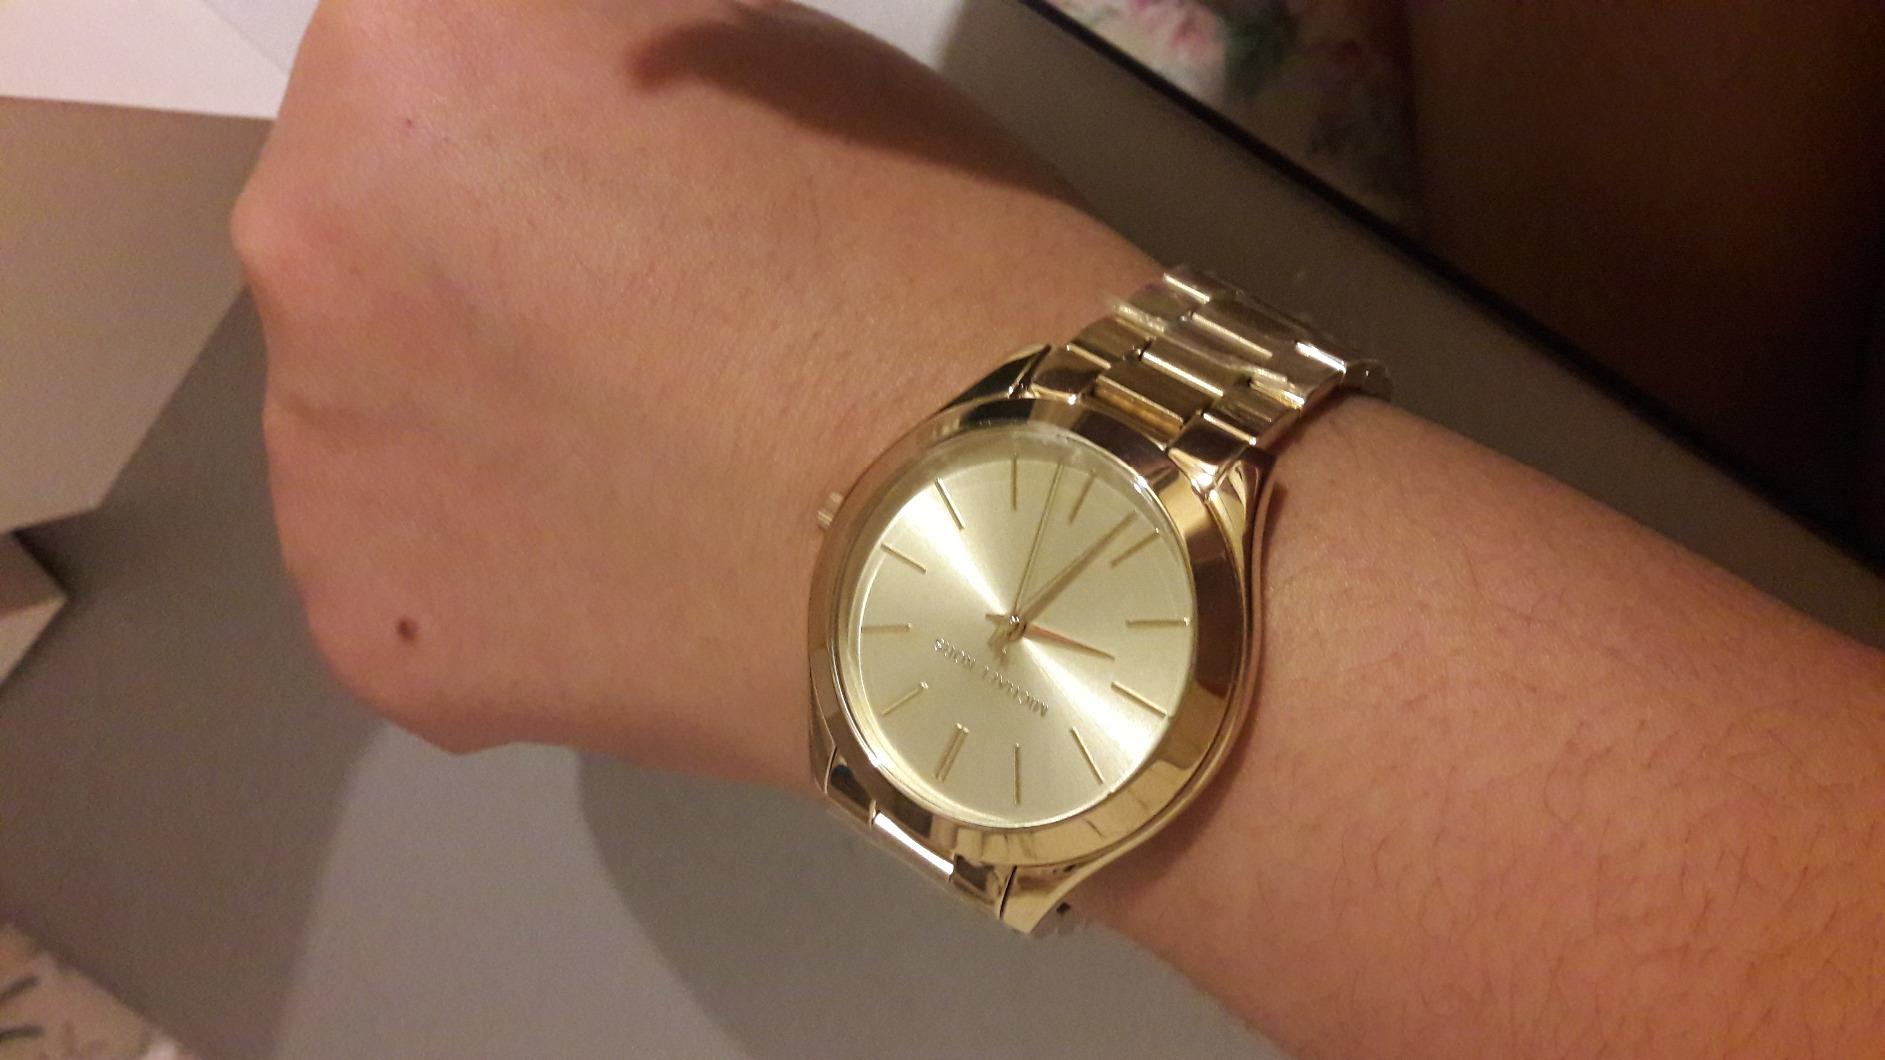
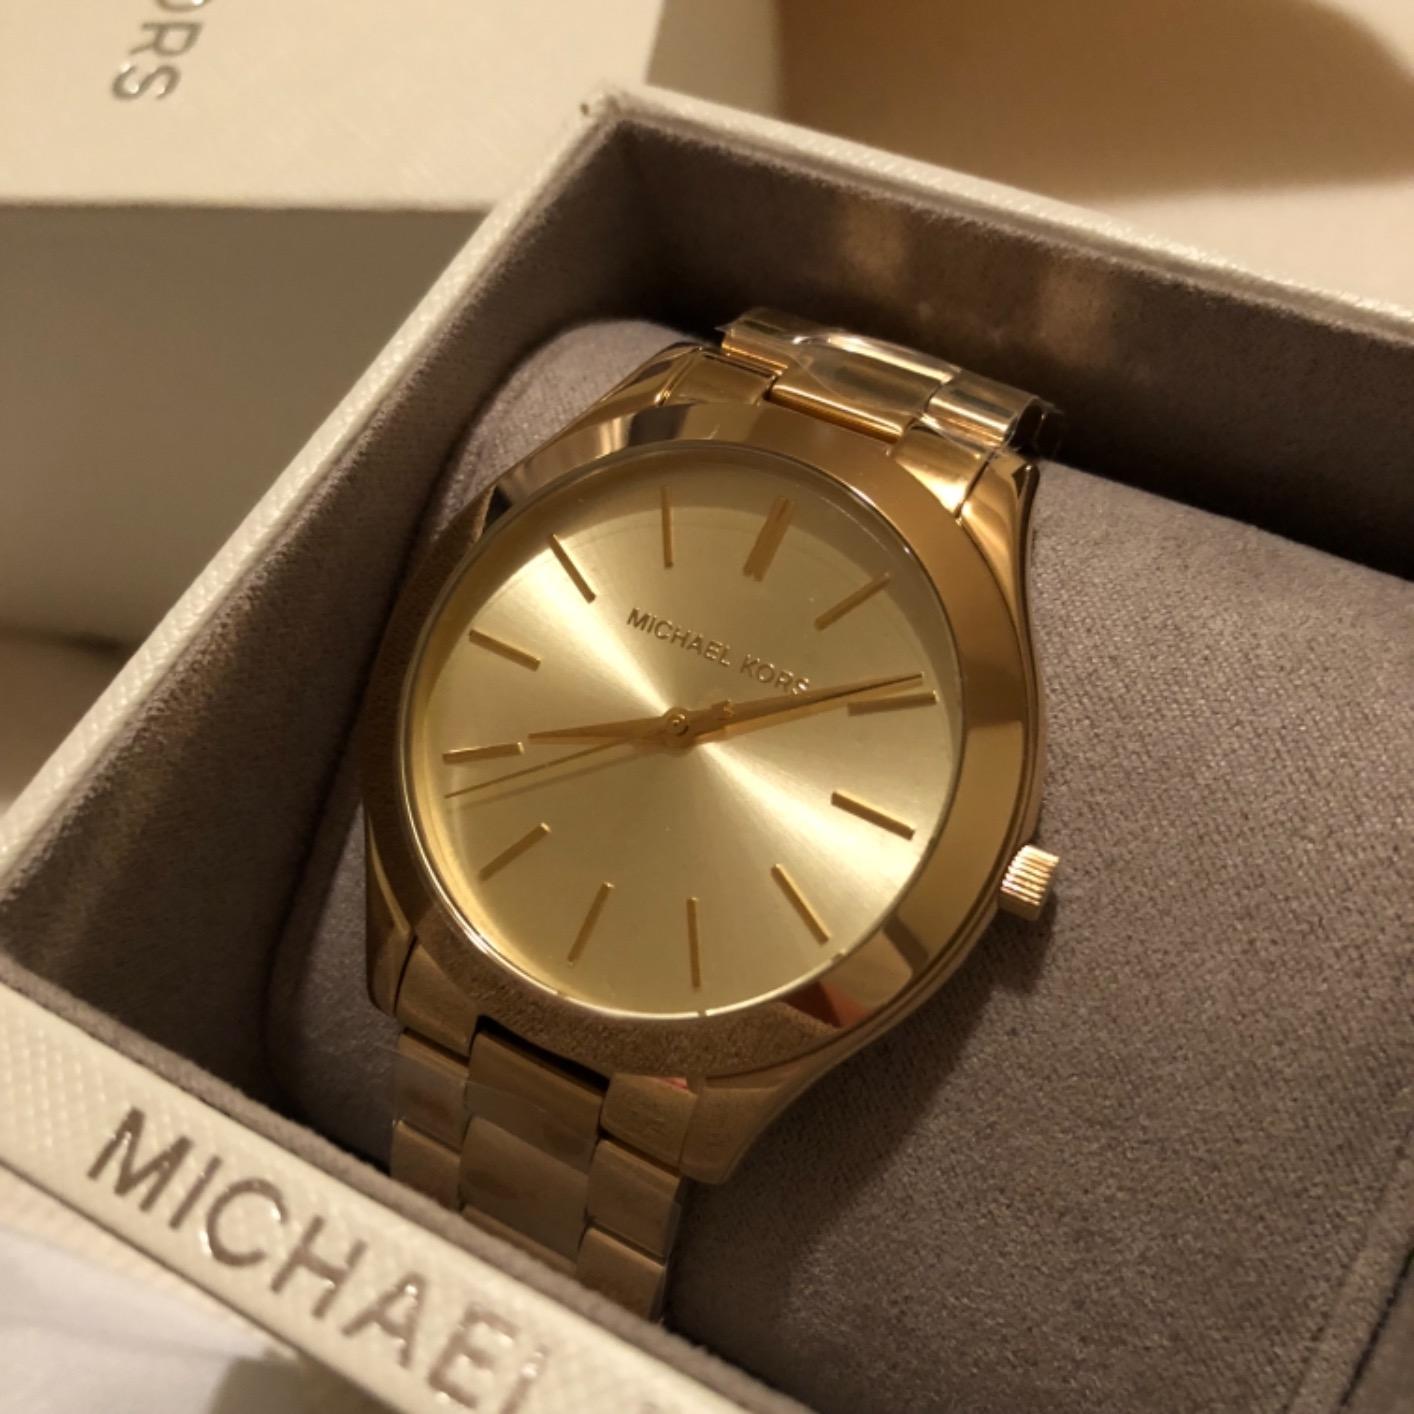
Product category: accessories_watch
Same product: yes